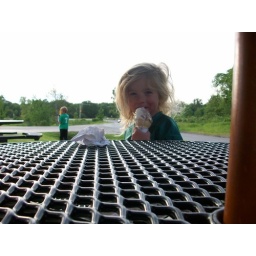
Taken on the new bike bath around Clark Lake.